Albert Krog House

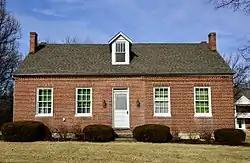

Albert Krog House is a historic home located at Washington, Franklin County, Missouri. It was built about 1850, and is a -story, five-bay, central passage plan brick dwelling on a stone foundation. It has a side-gable roof and jack arched door and window openings. It originally had a three-bay, side-entry facade, which was expanded to its present form at a very early date.